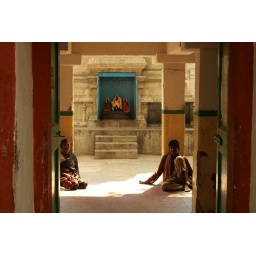
Temple near flower market Malleshwaram Bangalore